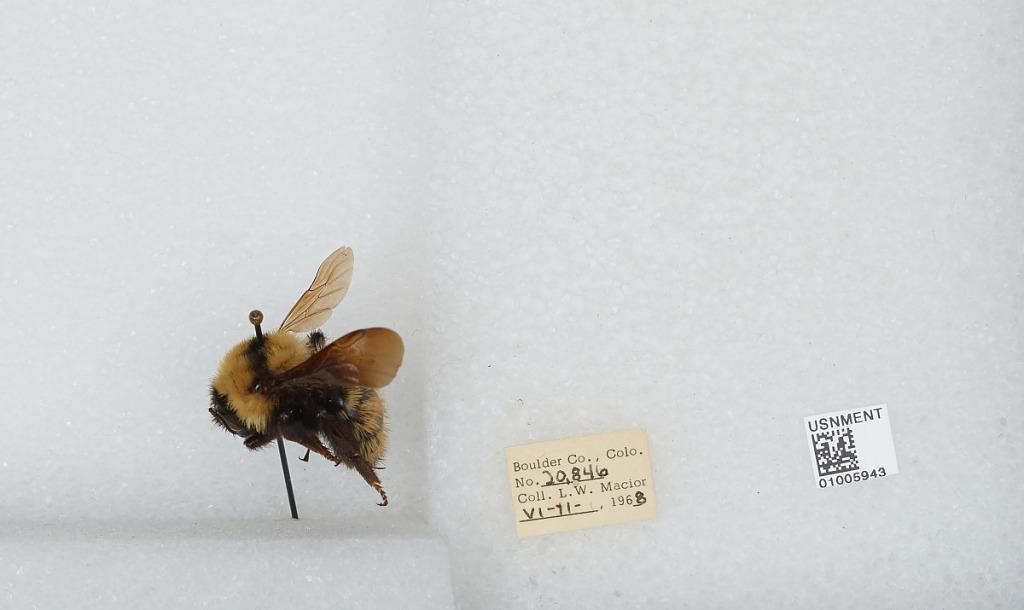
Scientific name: Bombus (Fervidobombus) fervidus fervidus (Fabricius)
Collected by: L. Macior
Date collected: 1968-6-11
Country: United States
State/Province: Colorado
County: Boulder
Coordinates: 40.09, -105.36